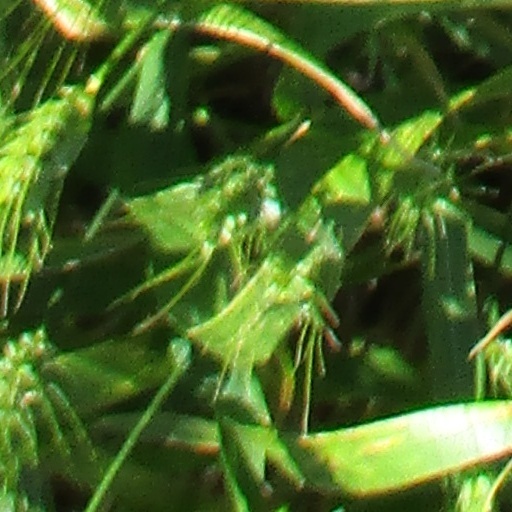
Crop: wheat